Grant, Shawano County, Wisconsin

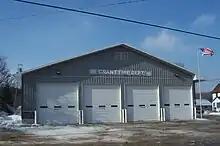
Fire station

As of the census of 2000, there were 974 people, 340 households, and 263 families residing in the town. The population density was 26.5 people per square mile (10.2/km). There were 390 housing units at an average density of 10.6 per square mile (4.1/km). The racial makeup of the town was 97.02% White, 0.10% African American, 0.82% Native American, 1.44% Asian, 0.31% from other races, and 0.31% from two or more races. Hispanic or Latino of any race were 0.41% of the population.